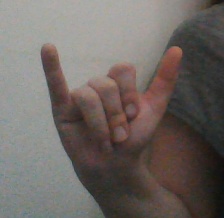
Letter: ya